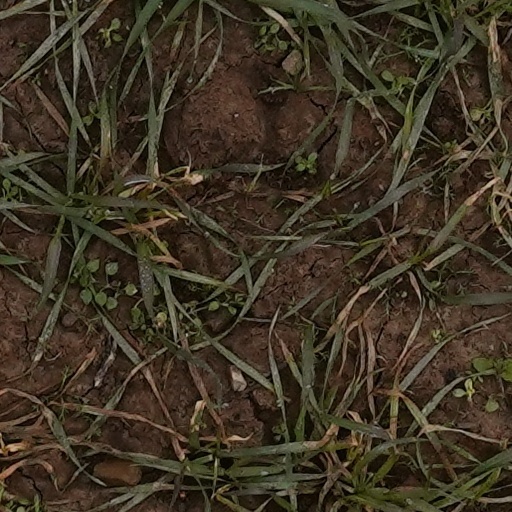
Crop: wheat